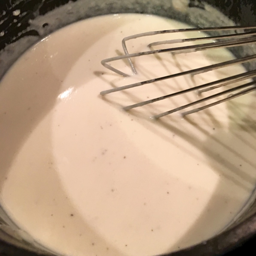
this sauce will be the base for many of your other dishes .